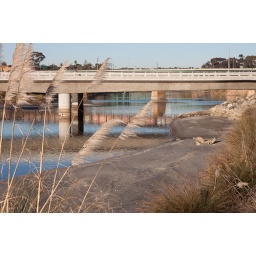
Following record rains in California, the water continues to run-off into the ocean causing high toxin levels near the drainage areas.